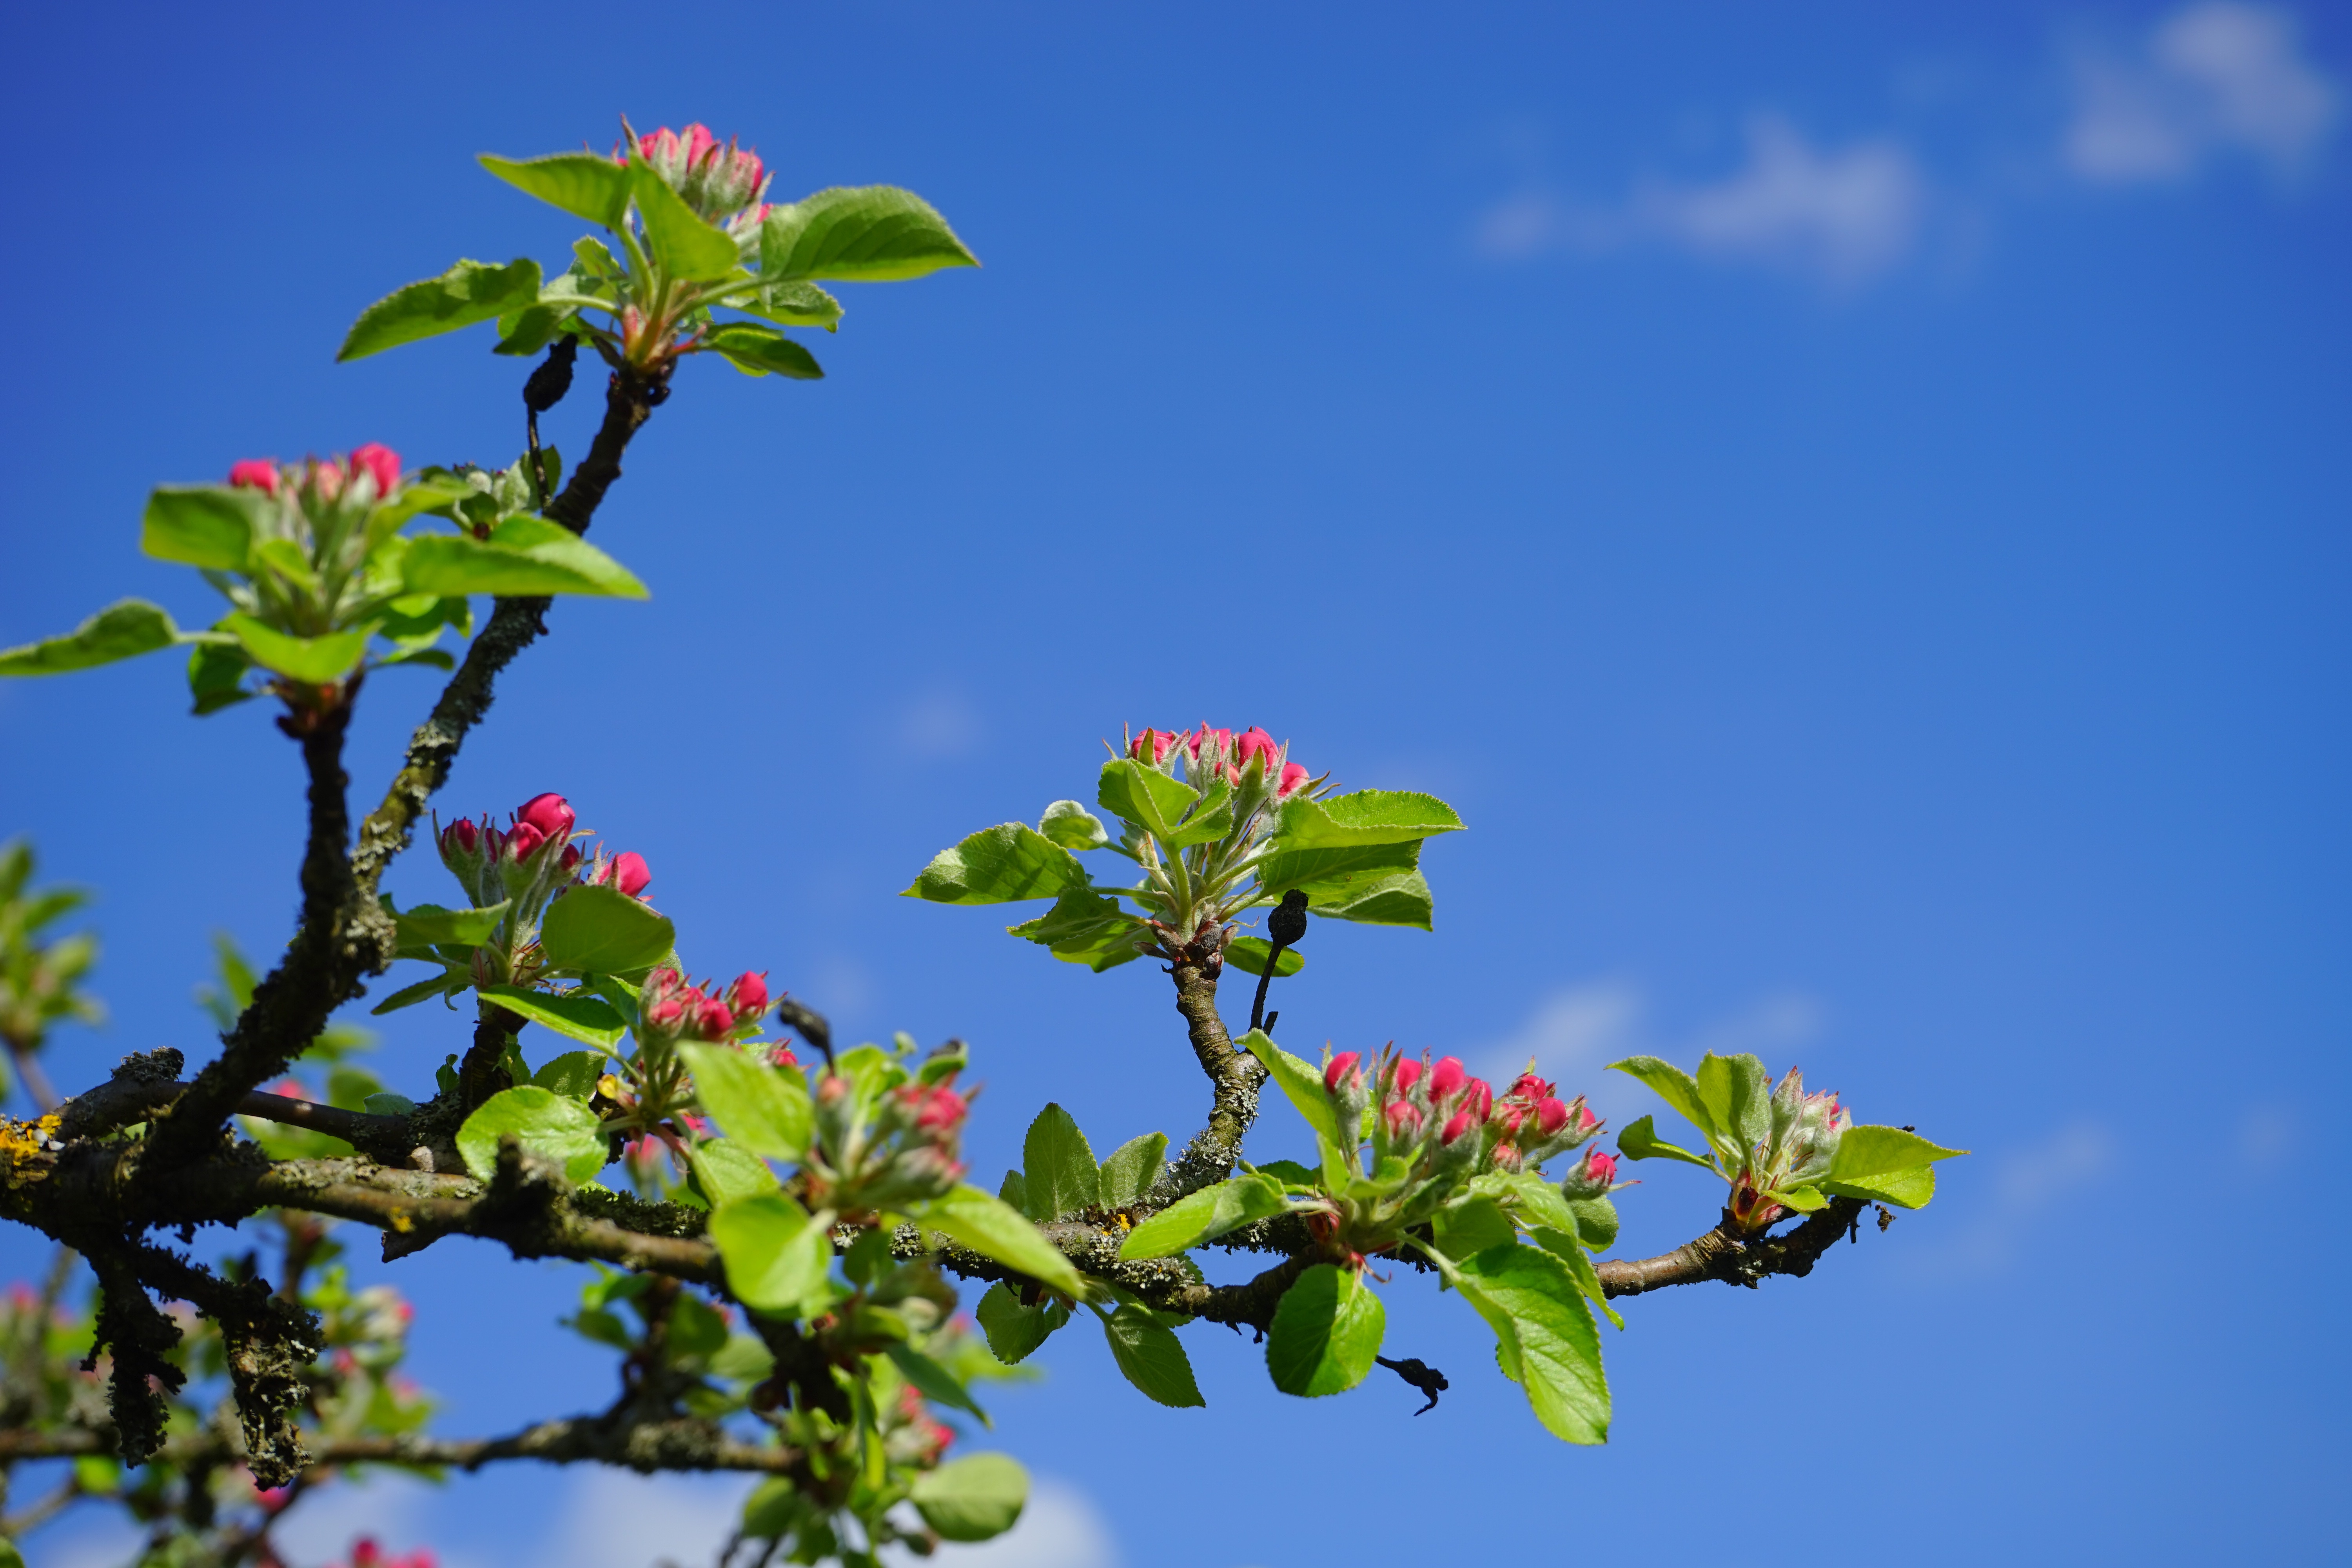
tree, nature, branch, blossom, plant, sky, sunlight, leaf, flower, bloom, spring, green, red, botany, flora, wildflower, flowers, shrub, large, bud, second, apple tree, macro photography, kernobstgewaechs, go up, rose greenhouse, flowering plant, rosaceae, malus, apple blossoms, woody plant, land plant